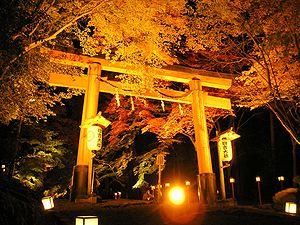
Les formes traditionnelles d'éclairage au Japon sont constituées de quatre sources de lumière :
Le Hiyoshi-taisha est un sanctuaire shinto situé dans la ville de Ōtsu au Japon. Il fait partie de la liste des vingt-deux sanctuaires. Il est dédié au kami Ōkuninushi.